Liverpool Central railway station

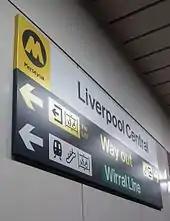
Liverpool Central sign

A street-level travel centre opened in November 2009, replacing the former ticket office and newsagents; this sells tickets, newspapers, food and drink. There are also toilets, cash machines, free Wifi and food-vending machines. Escalators and lifts lead to the two Northern Line platforms and the deep-level Wirral Line platform. There are cycle racks for 30 cycles and secure storage for 16 cycles.